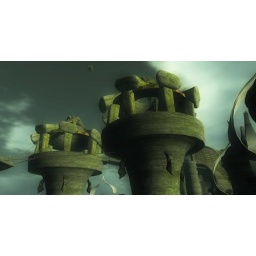
An ill wind blows flying monkeys around;; architecture by Jenne Dibou